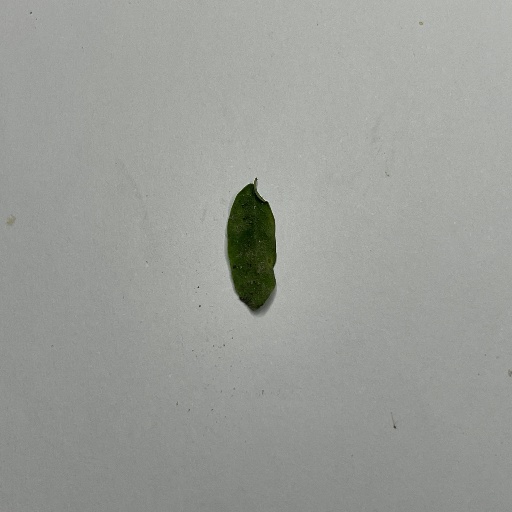
Species: Sojina
Leaf condition: Bacterial Spot